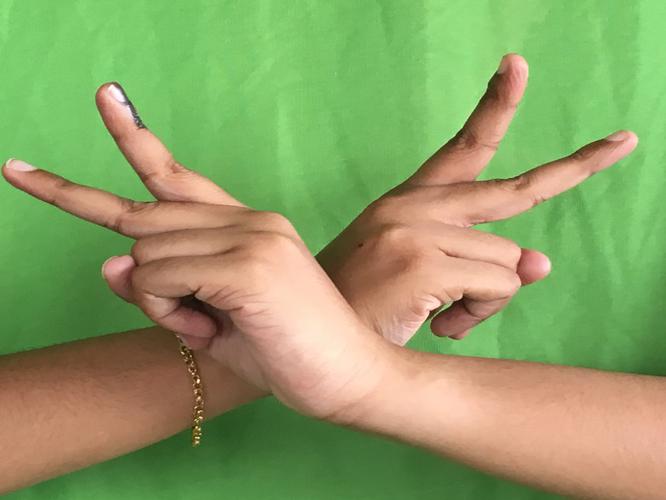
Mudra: Kartariswastika
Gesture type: double_hand